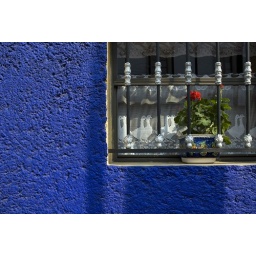
window in blue